Tan Kah Kee MRT station

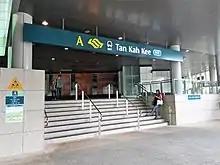
Exit A of Tan Kah Kee station, which is directly outside Hwa Chong Institution

The station was provisionally named Duchess, after a nearby road. In August 2008, when the LTA was seeking suggestions for the DTL2 station names, there surfaced a campaign online for the station to be named "Hwa Chong" after the school, although LTA stated that station names should not be named after public structures. While some HCI students and the surrounding residents criticized the campaign as being too "narcissistic" and "unfair", it was supported by other students of HCI and the other surrounding schools, who argued the school had been a part of Singapore's history for eighty years.